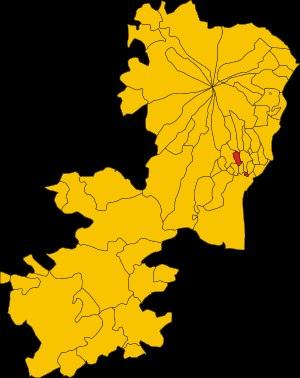
Tremestieri Etneo est une commune italienne de 20 386 habitants située dans la province de Catane en Sicile.